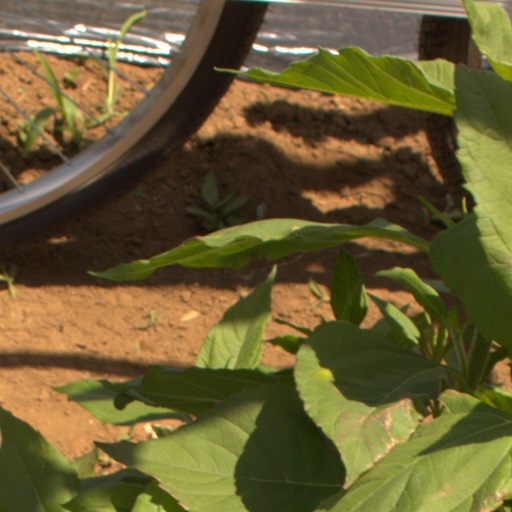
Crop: Jerusalem artichoke